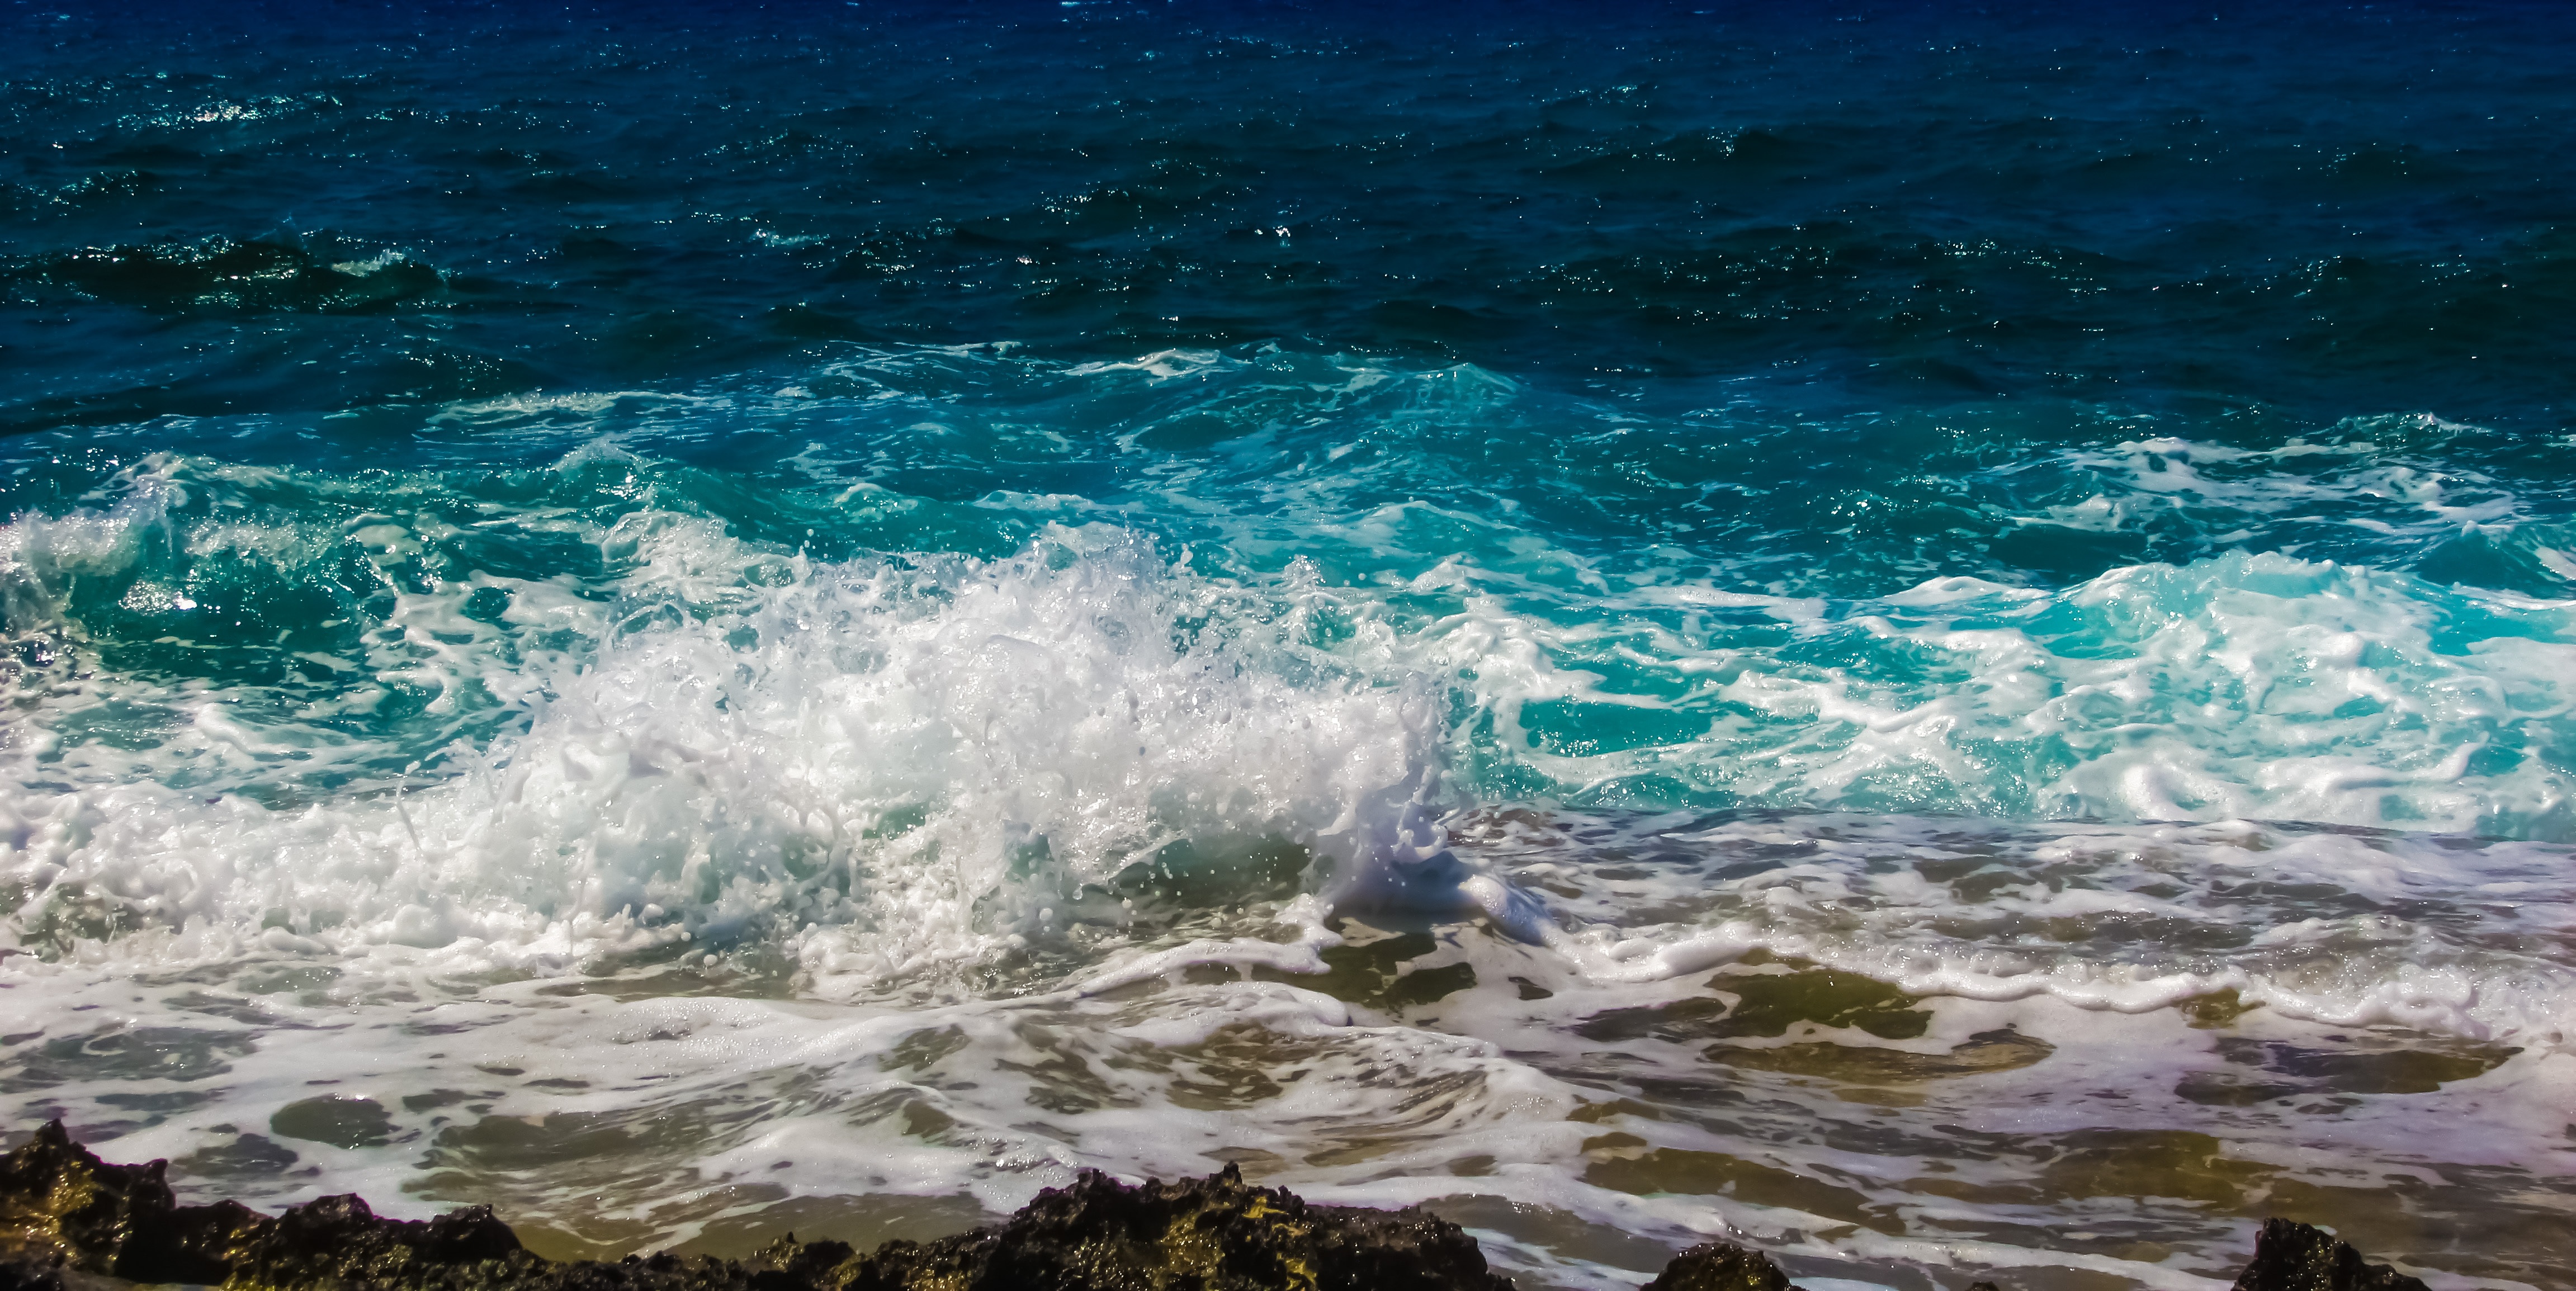
beach, sea, coast, water, nature, ocean, white, shore, wave, wind, foam, splash, spray, splashing, energy, break, powerful, smashing, wind wave